Thermography

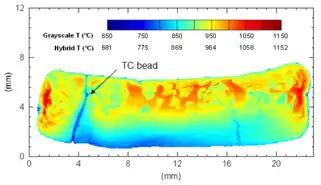
Color contours of temperature for a smoldering ember measured with a CMOS camera.

Ferroelectric detectors operate close to phase transition temperature of the sensor material; the pixel temperature is read as the highly temperature-dependent polarization charge. The achieved NETD of ferroelectric detectors with f/1 optics and 320×240 sensors is 70-80 mK. A possible sensor assembly consists of barium strontium titanate bump-bonded by polyimide thermally insulated connection.